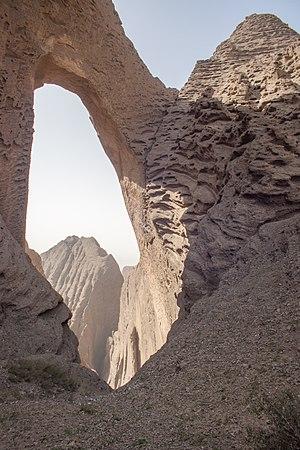
Cette liste des plus longues arches naturelles classe par longueur les arches naturelles en fonction de leur ouverture telle que définie par la Natural Arch and Bridge Society.